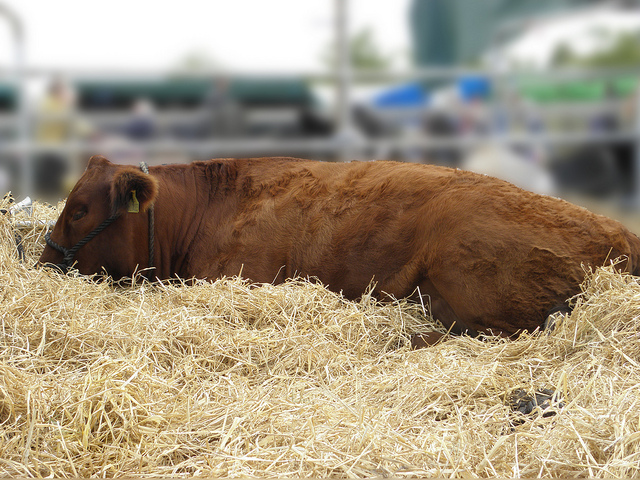
user: Given an image and a question. Answer the question in a short answer. Question: What sound does this animal make? Short Answer:
assistant: moo